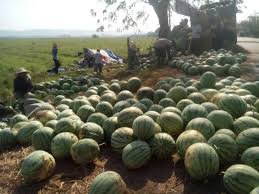
Label: Watermelon